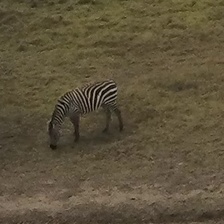
Pose orientation: left